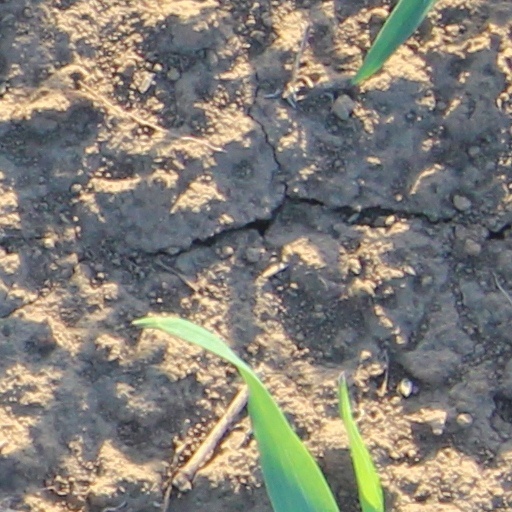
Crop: wheat